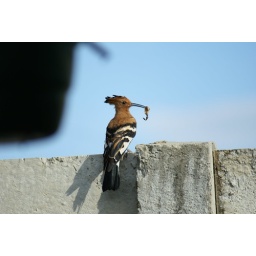
Feeding time. This woodpecker had a nest in the roof of my parents' house.